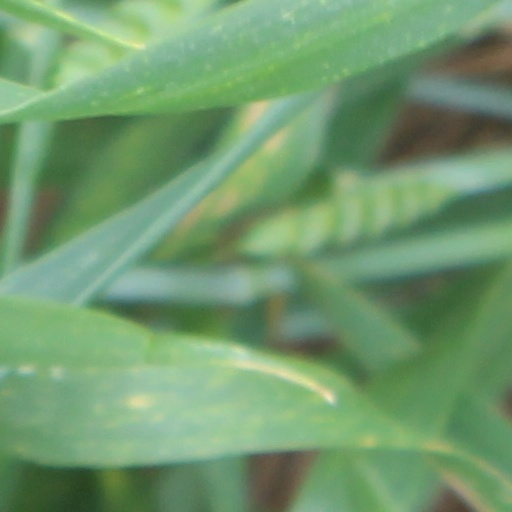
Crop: wheat